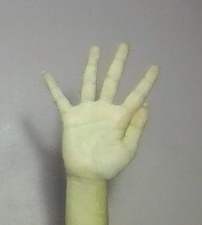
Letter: sheen